Bavarians

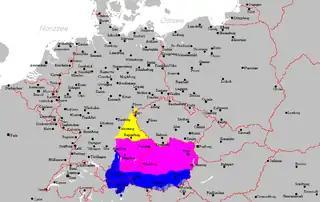
Bavarian (Austro-Bavarian) speaking areas

There is no linguistic distinction between Bavarians and Austrians. The territory of Bavaria has changed significantly over German history; in the 19th century the Kingdom of Bavaria acquired substantial territories of Franconia and Swabia, while having to return territories to Austria who had become Bavarian only a few years earlier. Thus, only three of the seven administrative regions of the state of Bavaria are culturally Bavarian: Upper Bavaria (Oberbayern), Lower Bavaria (Niederbayern) and the Upper Palatinate (Oberpfalz), to the exclusion of Bavarian Franconia (historically inhabited by Franks) and Bavarian Swabia (inhabited by Swabians).